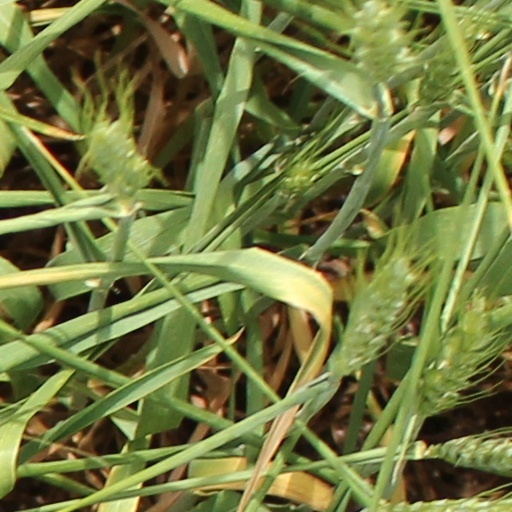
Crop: wheat